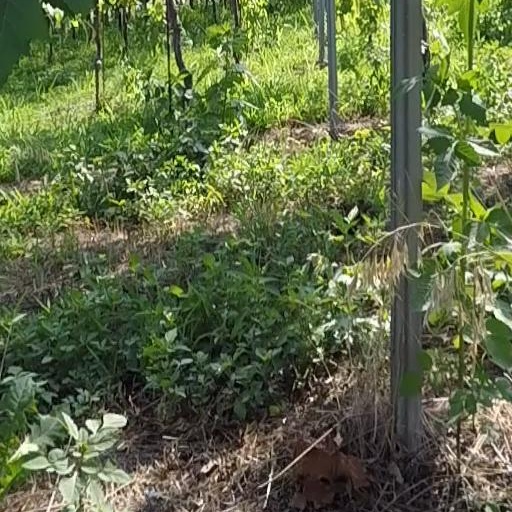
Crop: grape